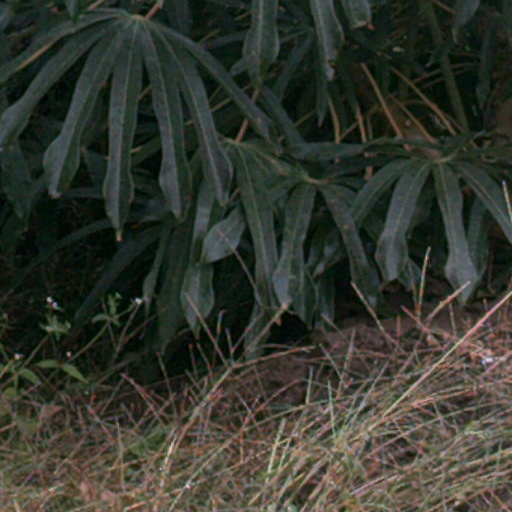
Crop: cassava